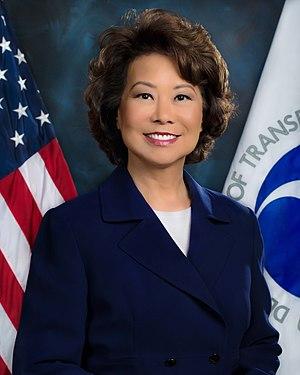
Le secrétaire aux Transports des États-Unis est le chef du département des Transports des États-Unis. Il est membre du Cabinet présidentiel et le 13ᵉ sur la ligne de succession présidentielle.